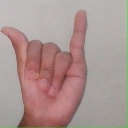
अक्षर: य